Thomas Hastings (architect)

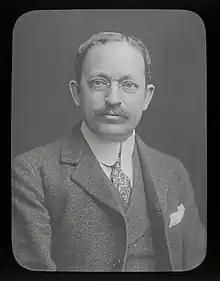

Thomas Hastings (March 11, 1860 – October 22, 1929) was an American architect, and a partner in the firm of Carrère and Hastings (active 1885–1929).